Greco-Buddhist art

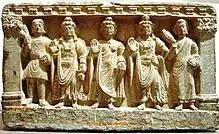
An early Mahayana Buddhist triad. From left to right, a Kushan devotee, the Bodhisattva Maitreya, the Buddha, the Bodhisattva Avalokitesvara, and a Buddhist monk. 2nd-3rd century AD, Gandhara.

Various fantastic animal deities of Hellenic origin were used as decorative elements in Buddhist temples, often triangular friezes in staircases or in front of Buddhist altars. The origin of these motifs can be found in Greece in the 5th century BC, and later in the designs of Greco-Bactrian perfume trays as those discovered in Sirkap. Among the most popular fantastic animals are tritons, ichthyo-centaurs and ketos sea-monsters. Similar fantastic animals are found in ancient Egyptian reliefs, and might therefore have been passed on to Bactria and India independently.